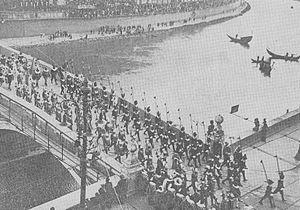
Le Gioco del Ponte est une fête traditionnelle qui a lieu à Pise, sur le Ponte di Mezzo, le dernier samedi de juin. Ses origines remontent au Moyen Âge ; son rituel a évolué au cours des siècles ; sa célébration a été plusieurs fois suspendue et a repris au XXᵉ siècle sous sa forme actuelle. La fête attire aujourd'hui plusieurs dizaines de milliers de spectateurs qui se pressent sur les quais de l'Arno.